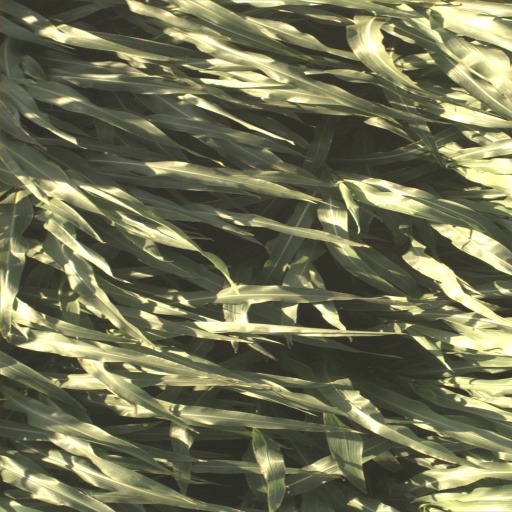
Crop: sorghum